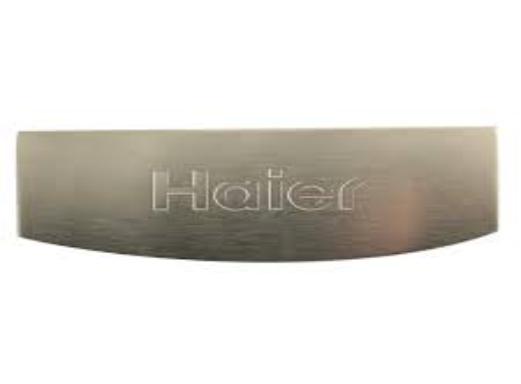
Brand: haier
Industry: Electronic